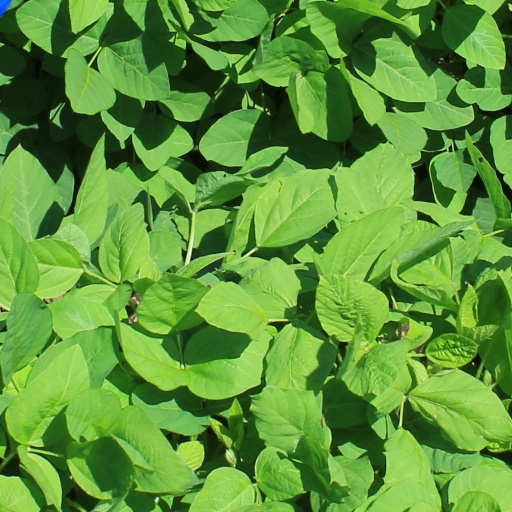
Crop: soybean